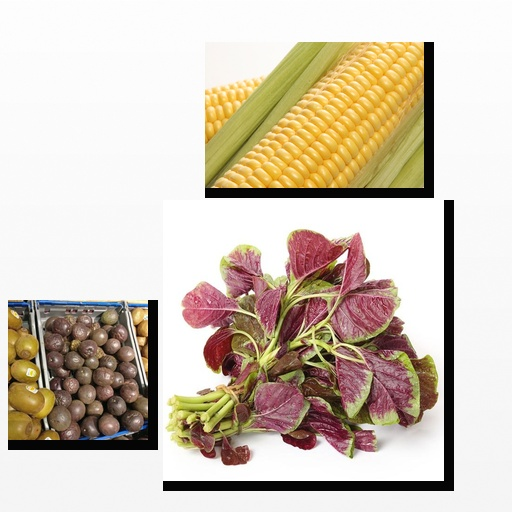
Food items: passion_fruit, amaranth, corn